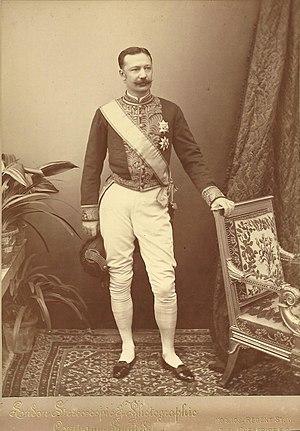
Comte John d'Oultremont, l'ami intime de SM Léopold II.
La famille d’Oultremont est une famille contemporaine de la noblesse belge. Cette famille a donné des mayeurs et bourgmestres de Huy et de Liège, des officiers au service des armées impériales jusqu'au XVIIIᵉ siècle et aux armées nationales ensuite ainsi qu'un prince-évêque de Liège de 1764 à 1771. Au XIXᵉ siècle, des membres de cette famille ont accédé aux plus hautes fonctions de l’État : dans l'armée, la diplomatie et la politique jusqu'aux cours royales. Les membres de la famille d'Oultremont reçurent le titre de comte du Saint-Empire par lettres patentesdu 25 février 1731 de l’empereur Charles VI, titre transmissible à tous les enfants nés par mariage.